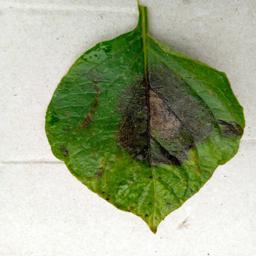
Etiqueta: Late Blight